Kialo

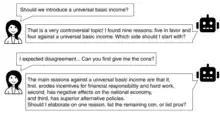
Structured debates from the site could be used for intelligent assistants and similar AI software such as in computational reasoning; such bots have been called "artificial deliberative agents" (ADAs).

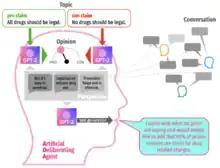
Example of an ADA contributing missing information to a debate via crawled Kialo data and selected based on the prior conversation and crawled argument weight ratings

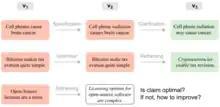
Claims can continuously be revised collaboratively; such changes are categorized by the user via a set of edit-types.

Kialo is a subject of research studies and its data has been used in research as there are datasets of its contents and the site allows exporting CSV files as well as crawling and filtering debates.